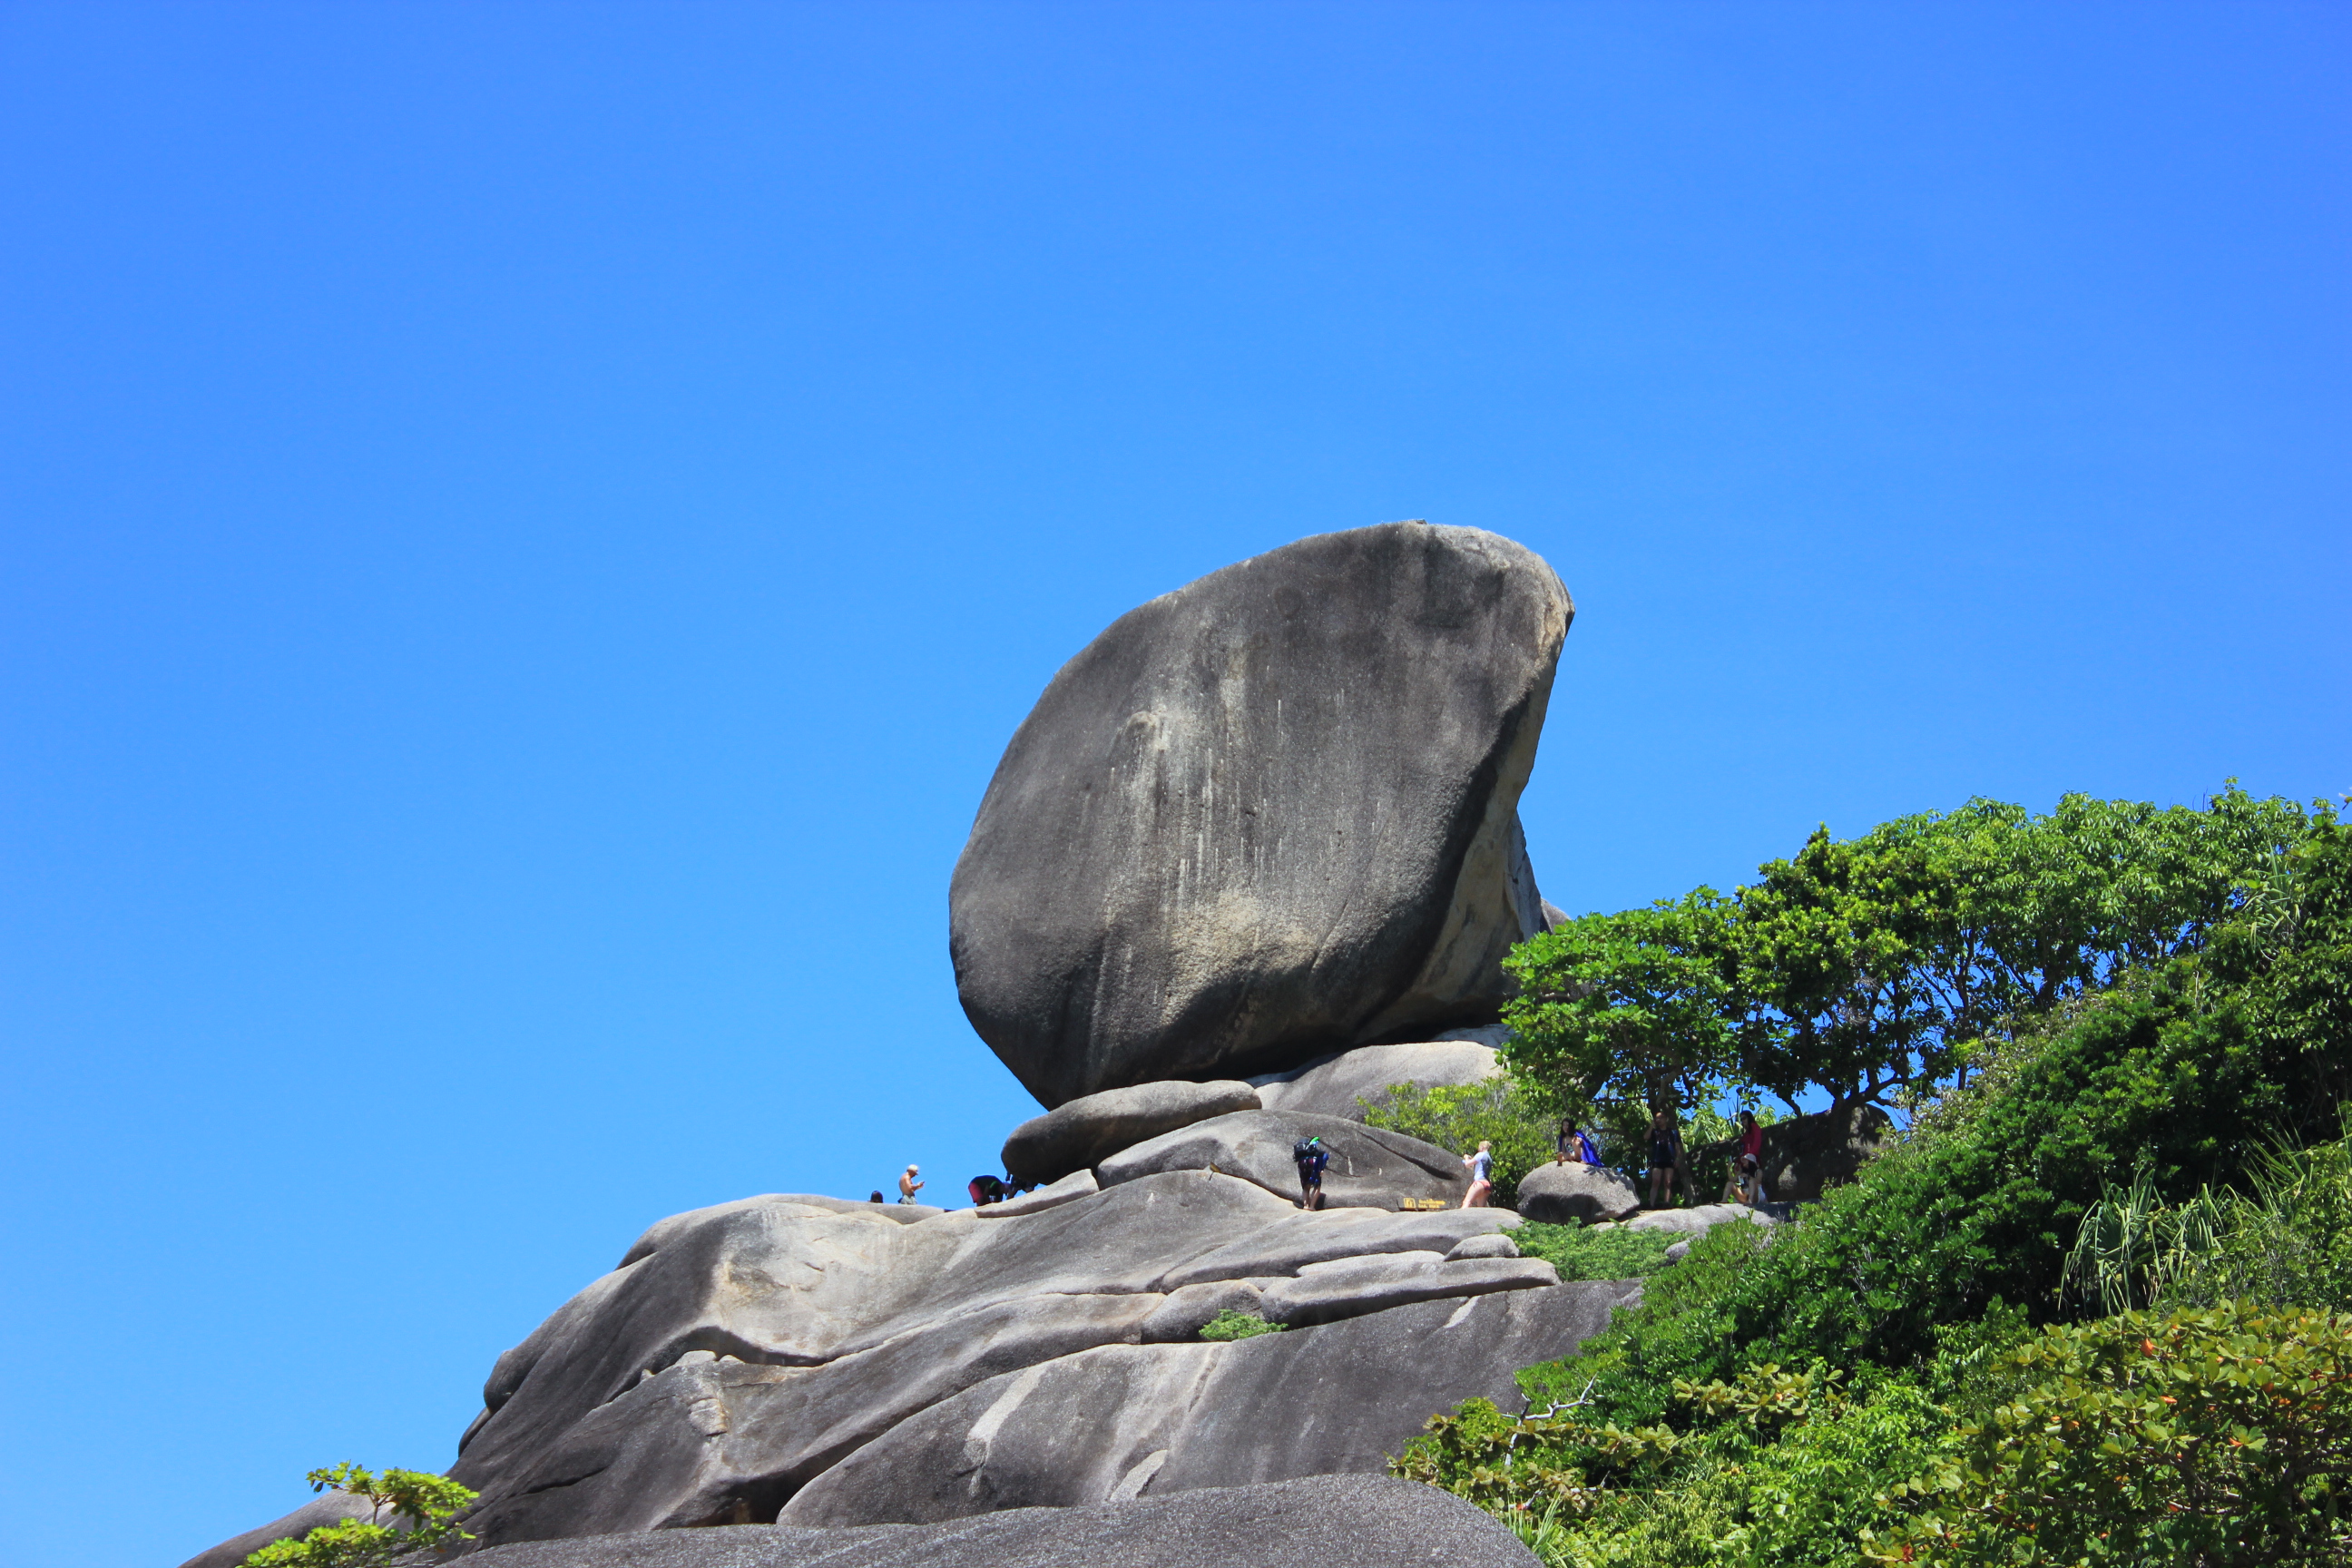
sky, rock, outcrop, formation, monument, boulder, batholith, tree, national park, geology, bedrock, Granite dome, cloud, landscape, plant, vacation, mountain, national historic landmark, tourism, monolith, national monument, igneous rock